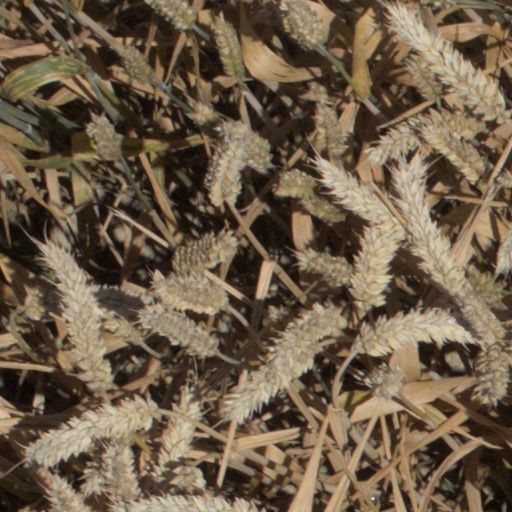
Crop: wheat